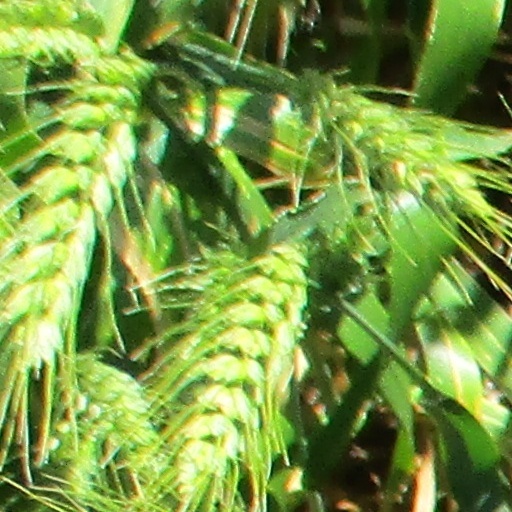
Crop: wheat